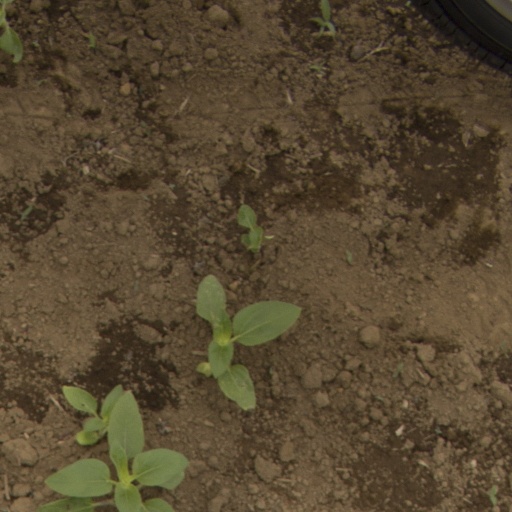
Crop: Jerusalem artichoke